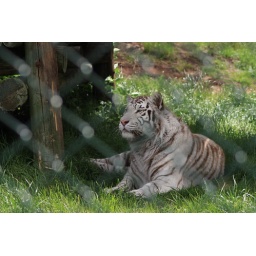
Beautiful white tiger just chilling in the shade on this beautiful hot day.